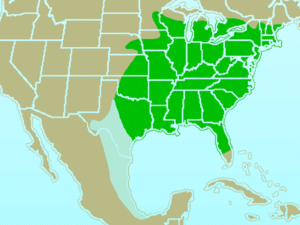
La Mésange bicolore est une espèce d'oiseau appartenant à la famille des Paridae et caractérisé par une courte huppe. D'après Alan P. Peterson, c'est une espèce monotypique.